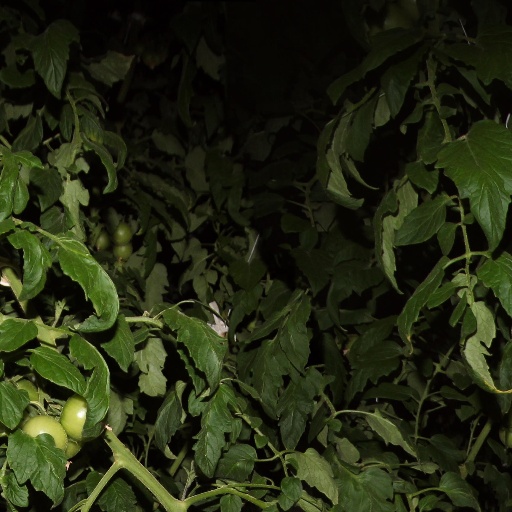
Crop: tomato